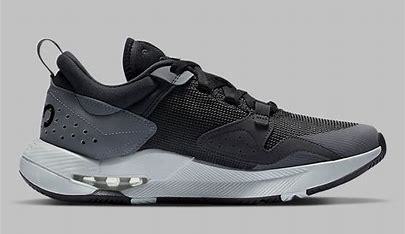
Brand: Jordan
Model: Air Cadence